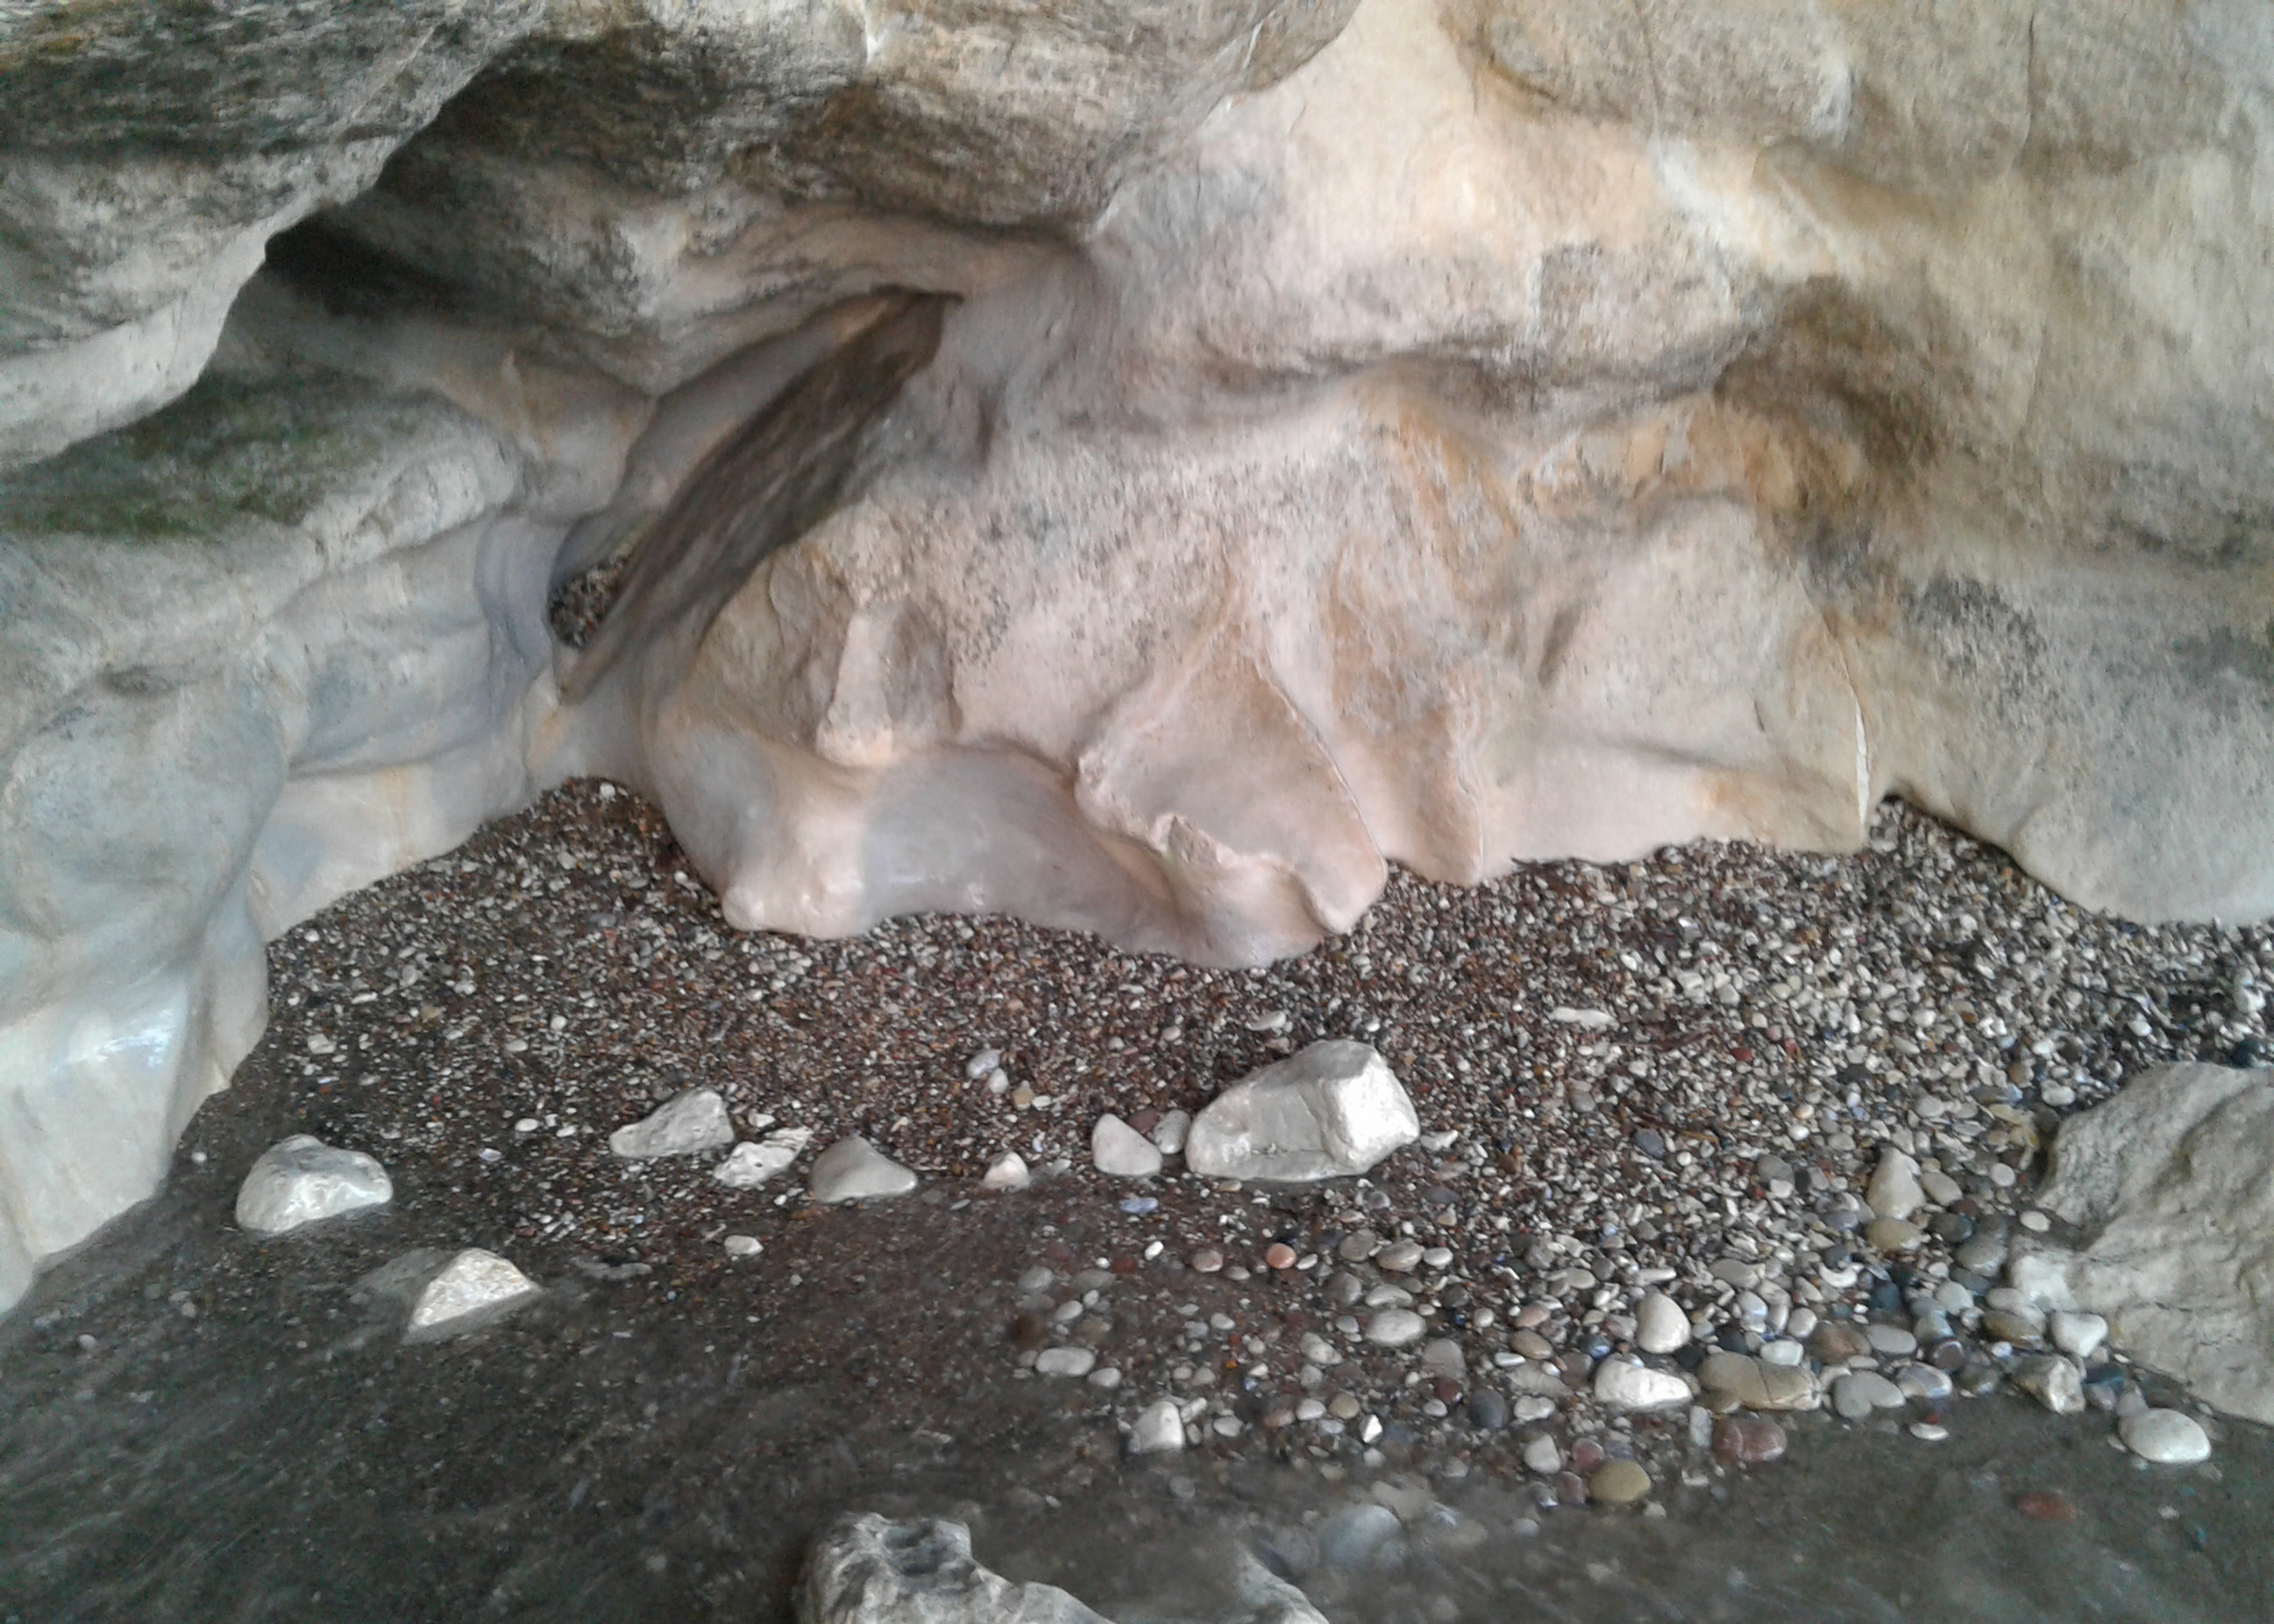
rocks, rocky, caves, water, sand, gravel, bedrock, formation, soil, wood, intrusion, erosion, rock, outcrop, glacial landform, limestone, freezing, cave, igneous rock, fault